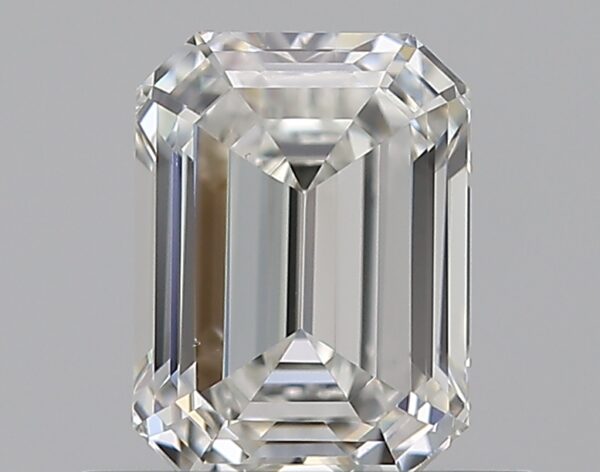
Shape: emerald
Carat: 0.7
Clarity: VVS2
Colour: G
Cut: EX
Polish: EX
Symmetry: VG
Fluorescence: N
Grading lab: GIA
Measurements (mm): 5.82 x 4.3 x 2.83